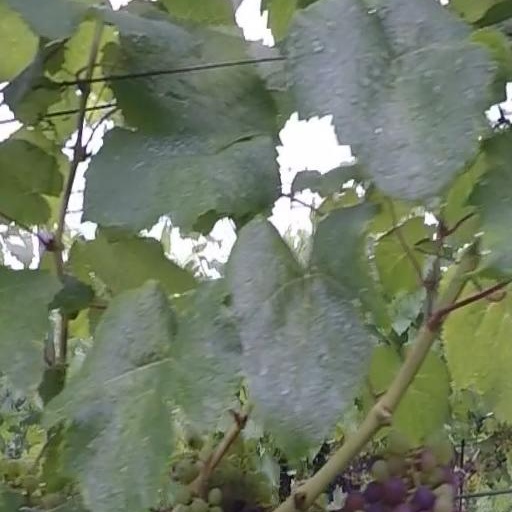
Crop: grape